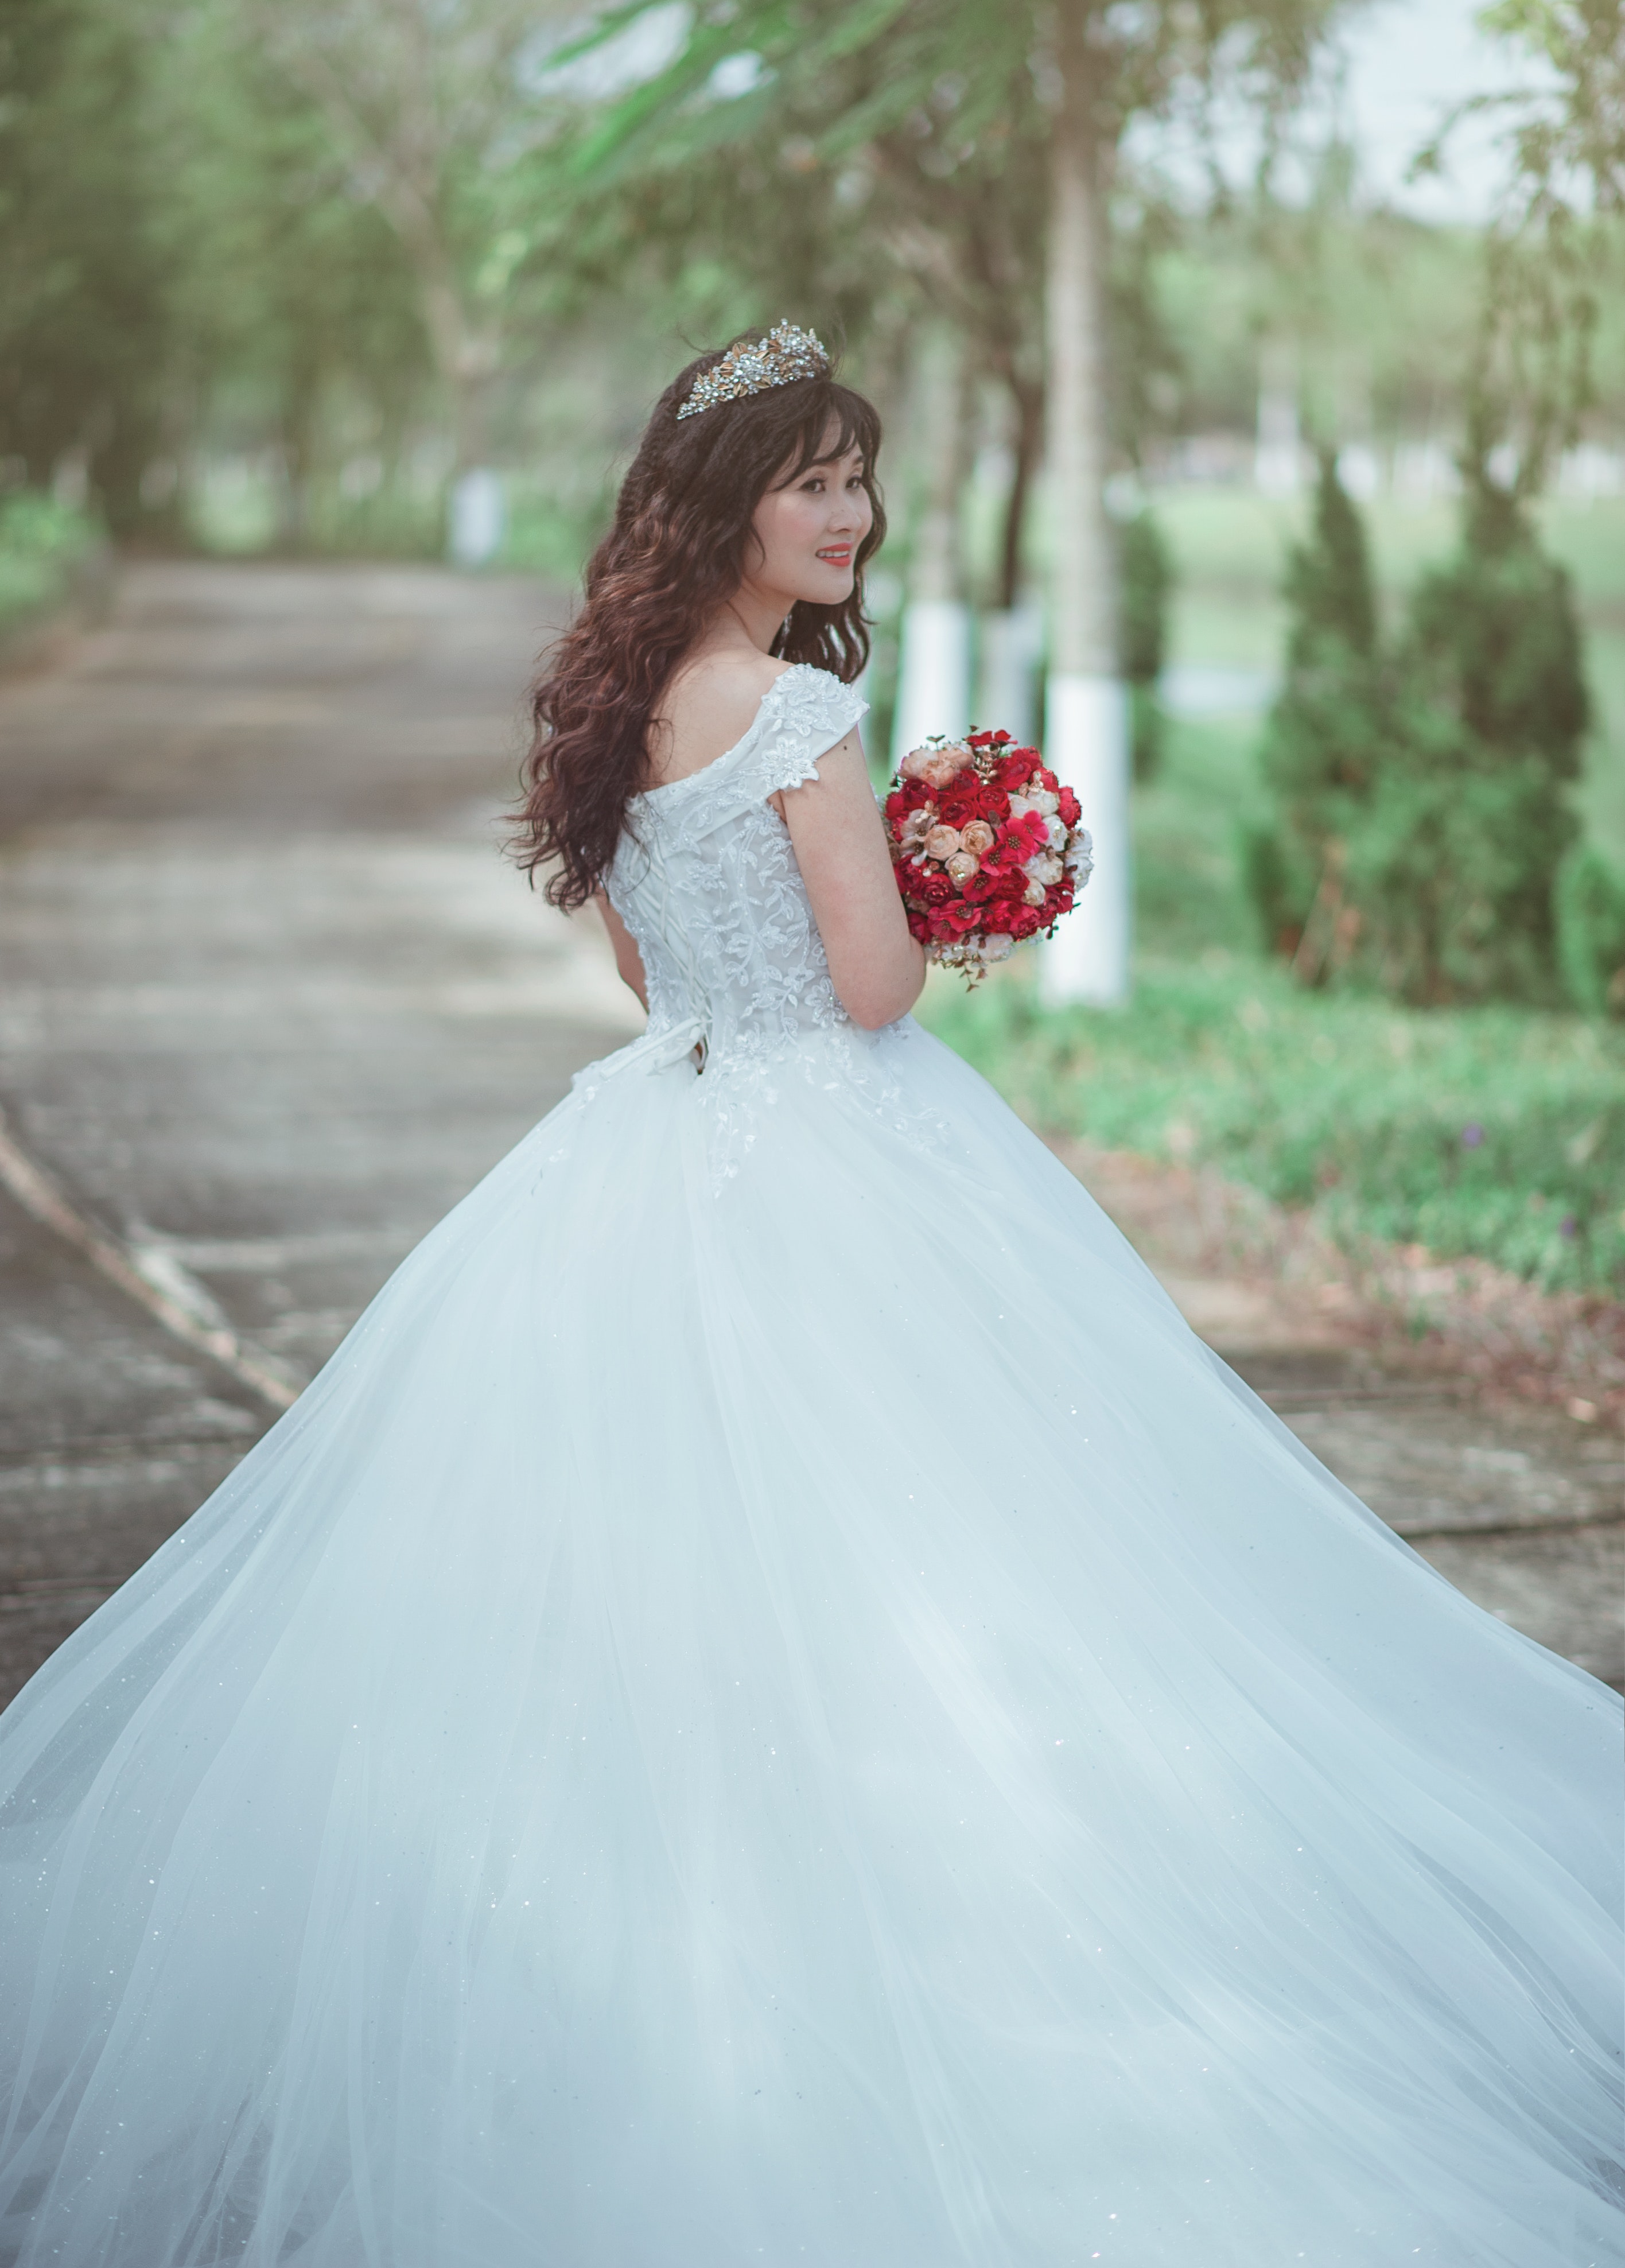
gown, wedding dress, bride, bridal clothing, dress, girl, beauty, lady, flower, photo shoot, shoulder, marriage, flower girl, joint, wedding, bridal accessory, happiness, quinceanera, bridal party dress, hair accessory